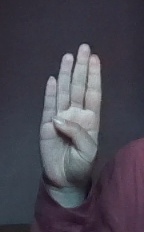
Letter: kaaf